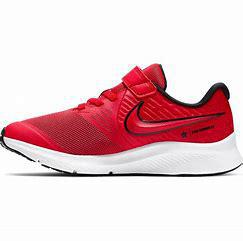
Brand: Nike
Model: Star Runner 2